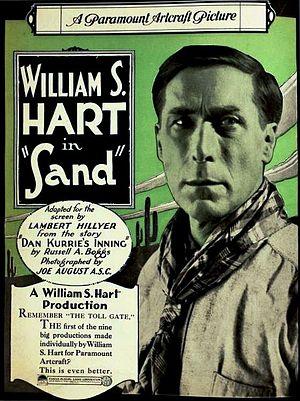
Son meilleur ami est un western muet américain réalisé par Lambert Hillyer, sorti en 1920.